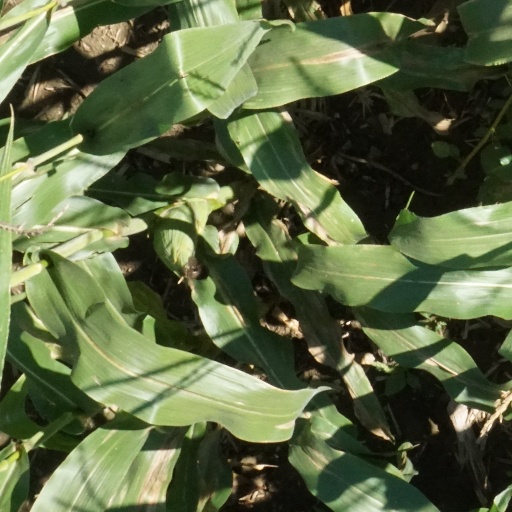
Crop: maize; corn